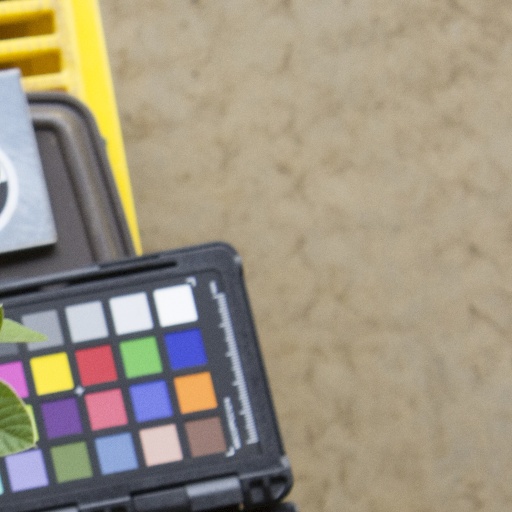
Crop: soybean